Maison Ikkoku

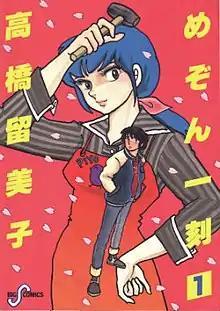
First volume cover, featuring Yusaku Godai (front) and Kyoko Otonashi (back)

is a Japanese manga series written and illustrated by Rumiko Takahashi. It was serialized in Shogakukan's manga magazine "Big Comic Spirits" from November 1980 to April 1987, with the chapters collected into 15 volumes. "Maison Ikkoku" is a romantic comedy involving a group of eccentric people who live in a boarding house in 1980s Tokyo. The story focuses primarily on the gradually developing relationships between Yusaku Godai, a poor student down on his luck, and Kyoko Otonashi, a young, recently widowed boarding house manager.